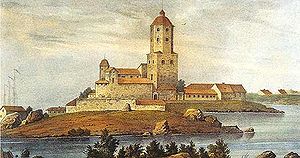
Vyborg / Historie
Vyborgs slott 1840
Vyborg er en by i Leningrad oblast, Rusland, i en del af det område, som Finland måtte afstå til Sovjetunionen efter 2. verdenskrig. Byen har 78.457 indbyggere. Vyborg ligger ved Finske Bugt på det Karelske næs. Hovedgaden i Vyborg hedder Lenina prospekt, mens den under finsk styre hed Torkkelinkatu efter byens grundlægger.